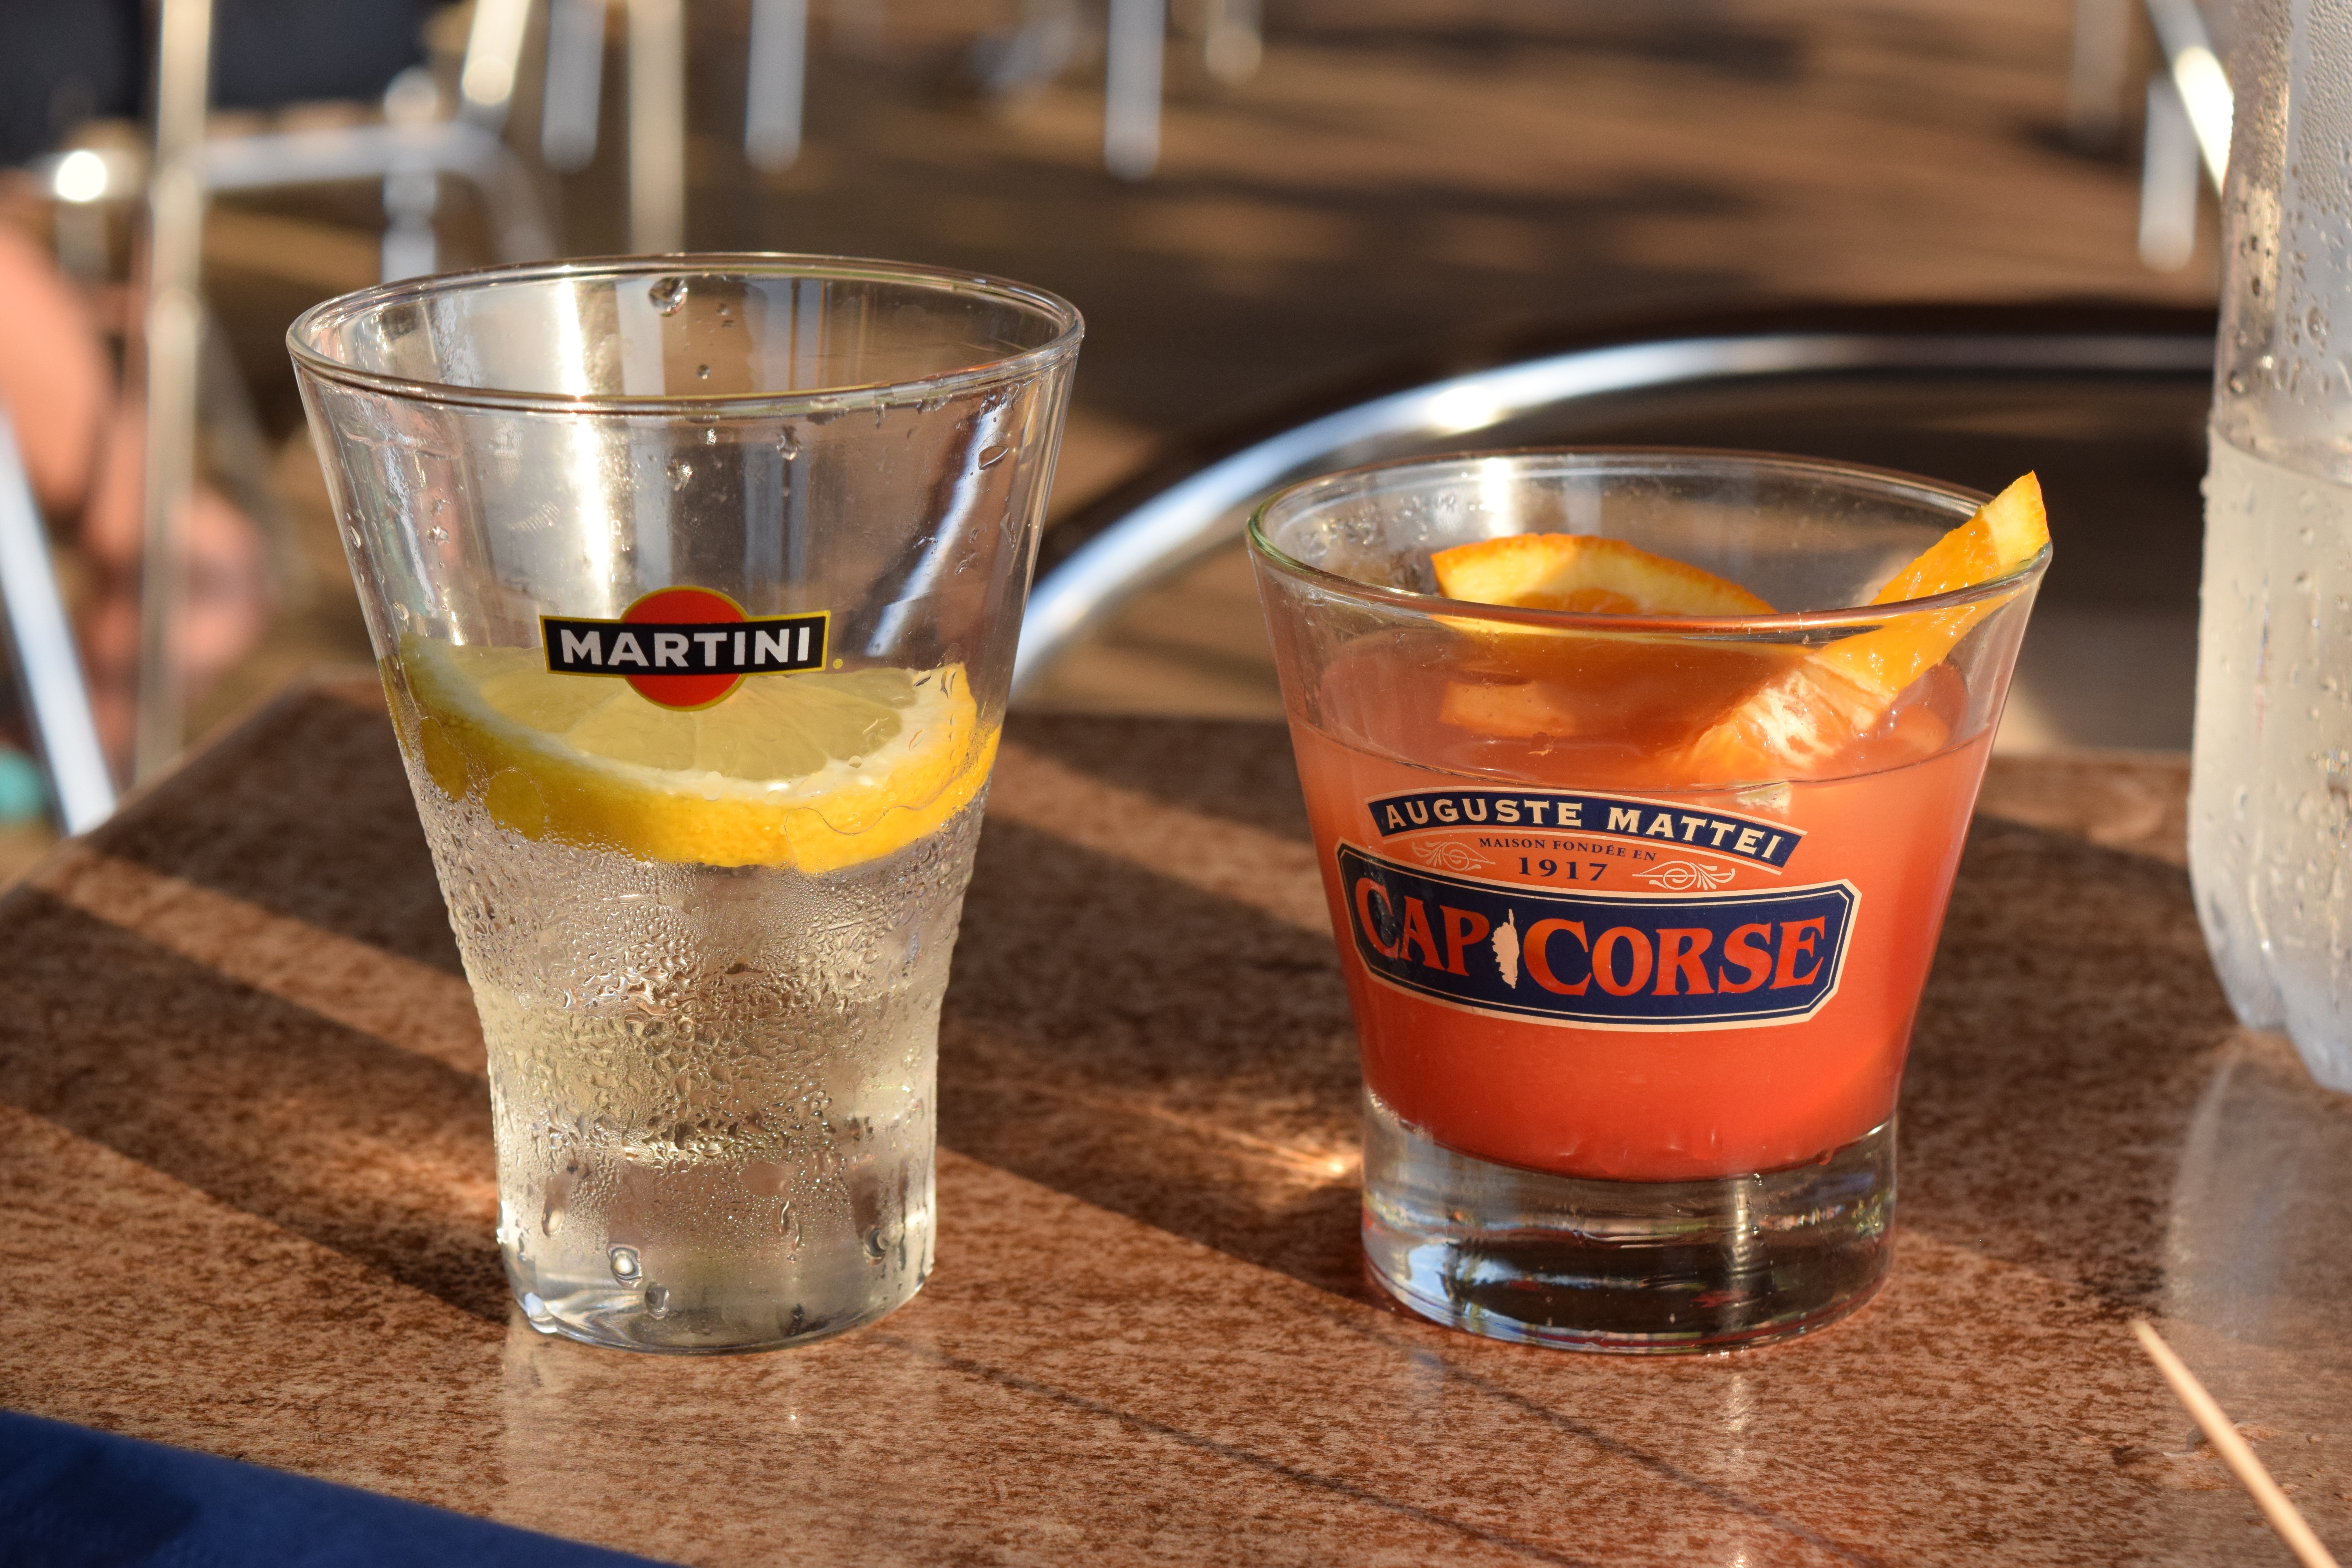
glass, summer, food, produce, drink, delicious, alcohol, cocktail, refreshment, liqueur, enjoy, alcoholic beverage, aperitifs, eiswuerflel, distilled beverage